Trail blazing

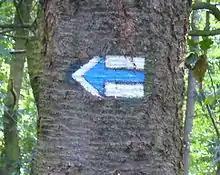
Left turn marker on a blue marked trail in the Czech Republic

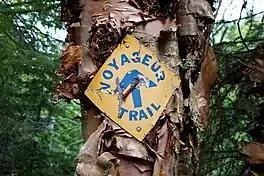
Marker of the Voyageur Hiking Trail in Canada

Trail blazing or way marking is the practice of marking paths in outdoor recreational areas with signs or markings that follow each other at certain, though not necessarily exactly defined, distances and mark the direction of the trail.